Chernobyl liquidators

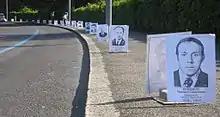
Deceased liquidators' portraits used for an anti-nuclear protest in Geneva.

According to the WHO, 240,000 recovery workers were called upon in 1986 and 1987 alone. Altogether, special certificates were issued for 600,000 people recognizing them as liquidators.